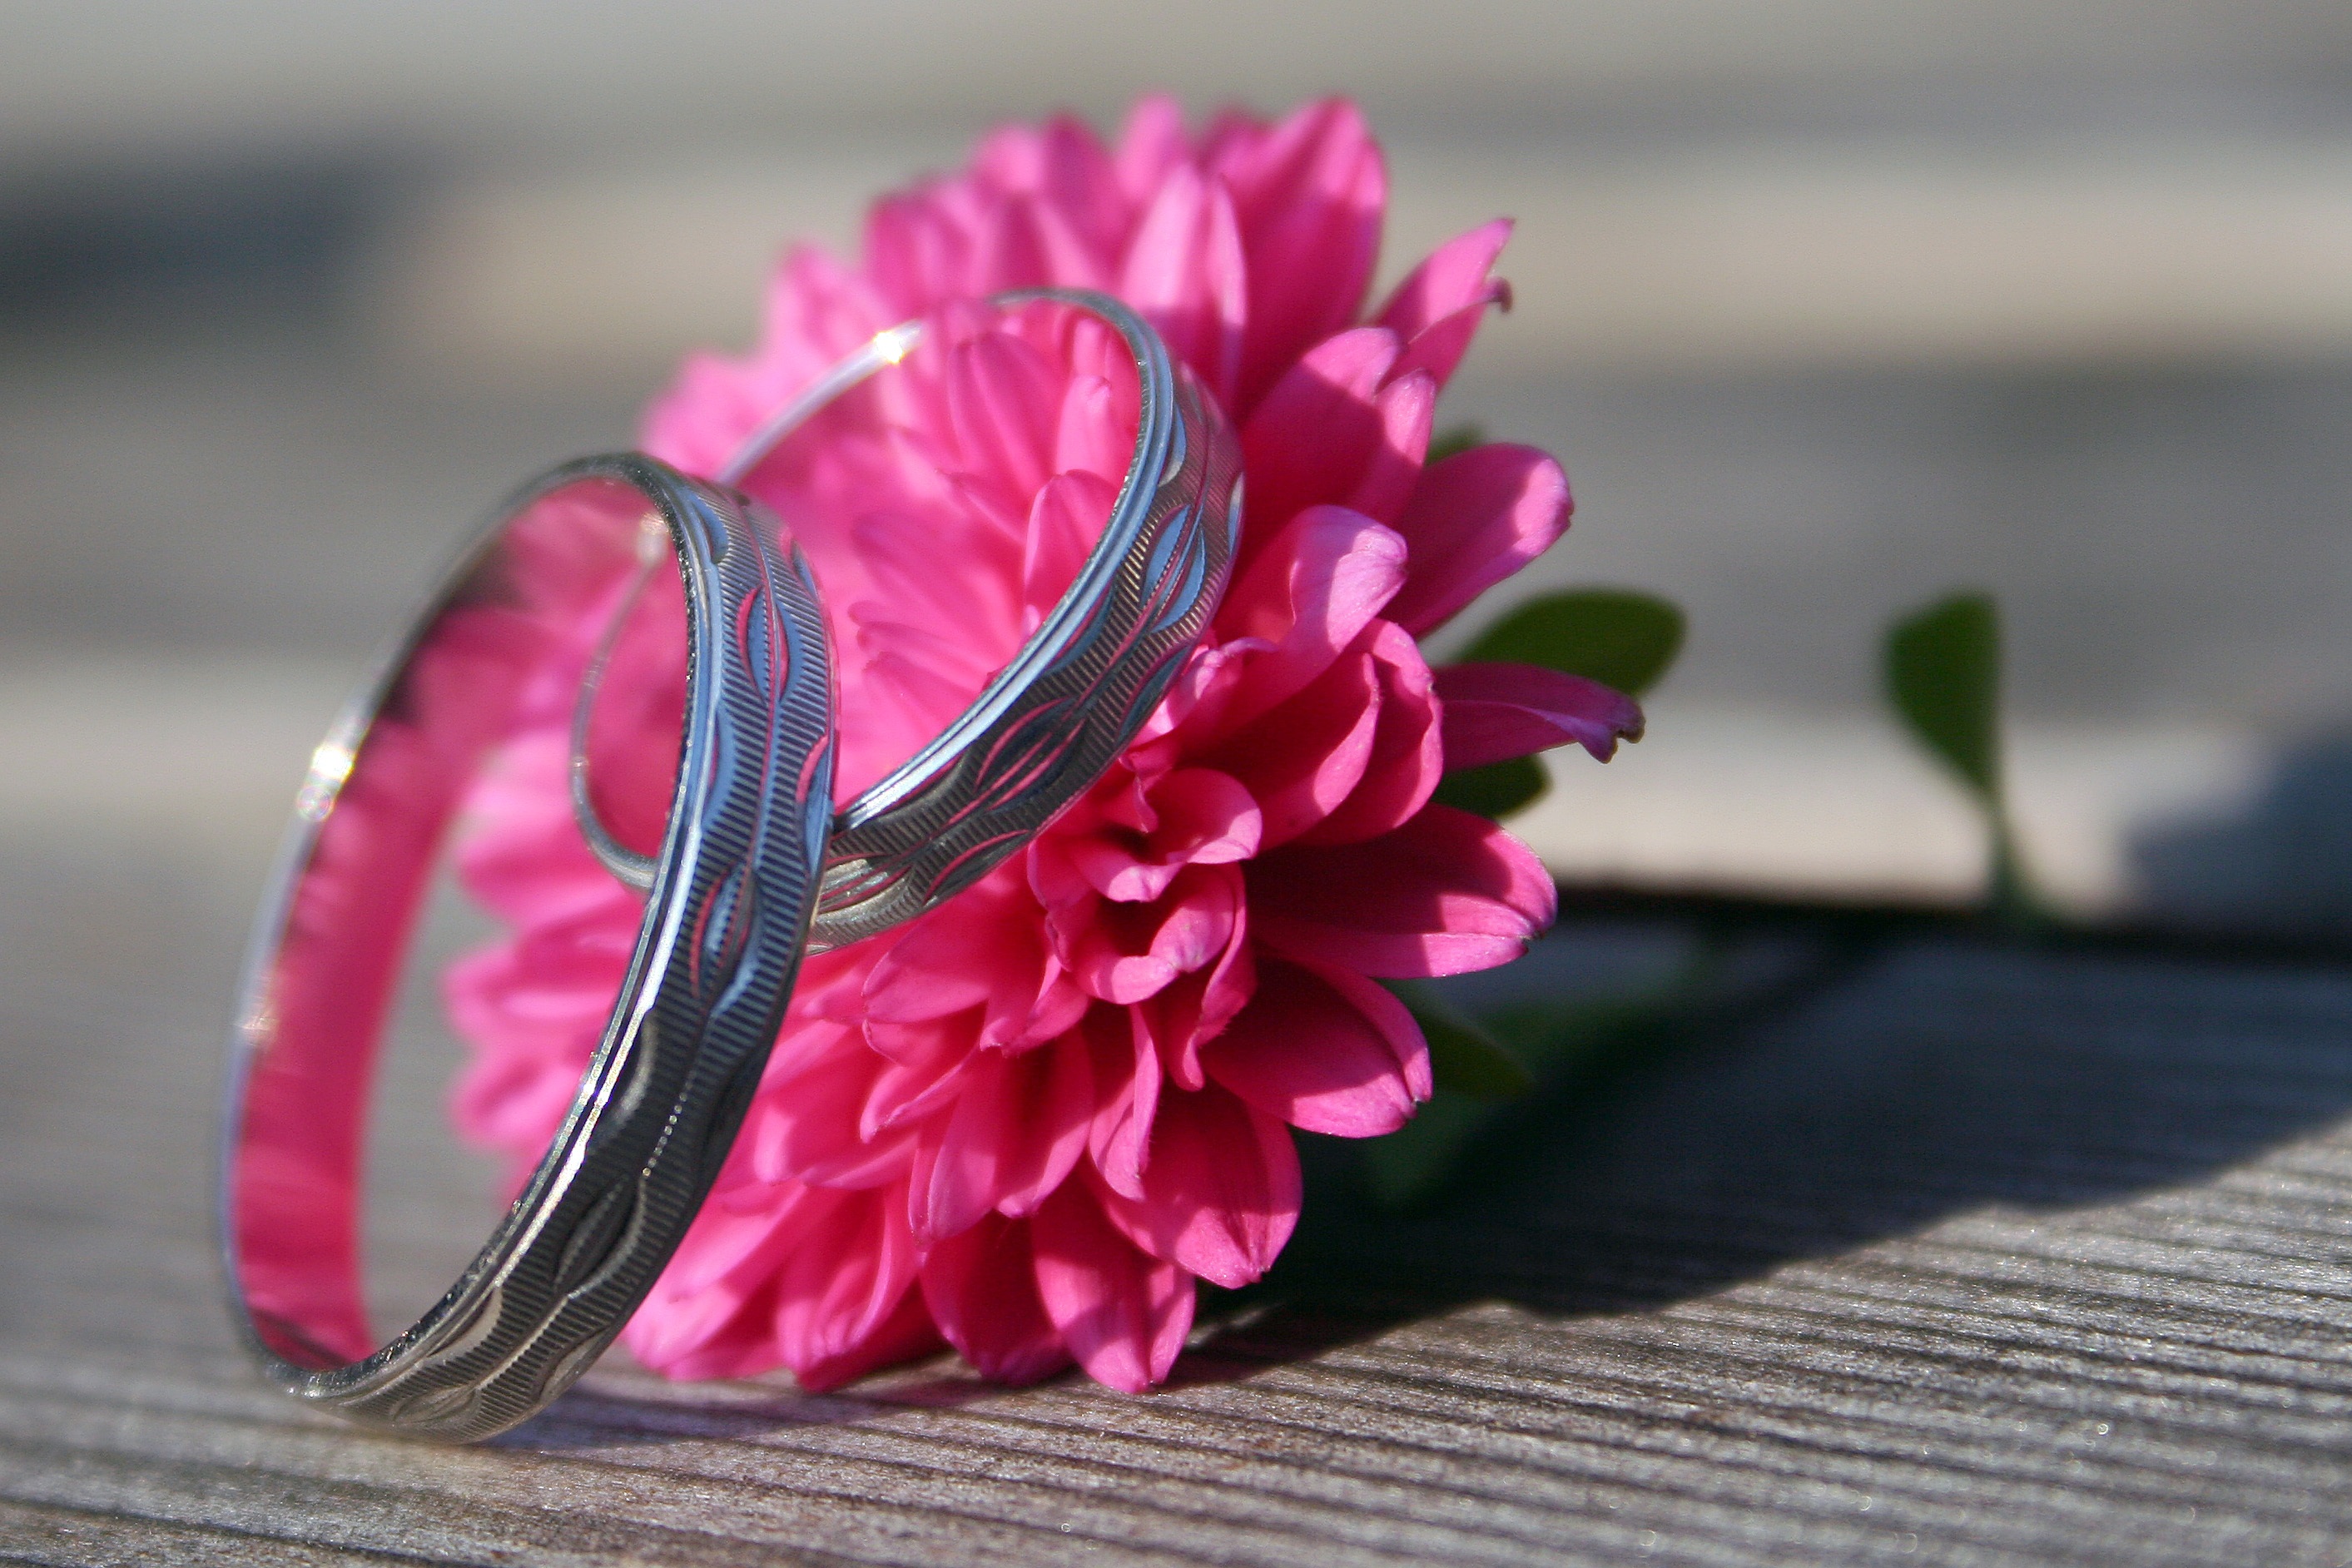
plant, wood, flower, purple, petal, macro, pink, wedding, close up, jewellery, floristry, pleasure, macro photography, garden plant, engagement rings, flowering plant, flower bouquet, land plant, fashion accessory